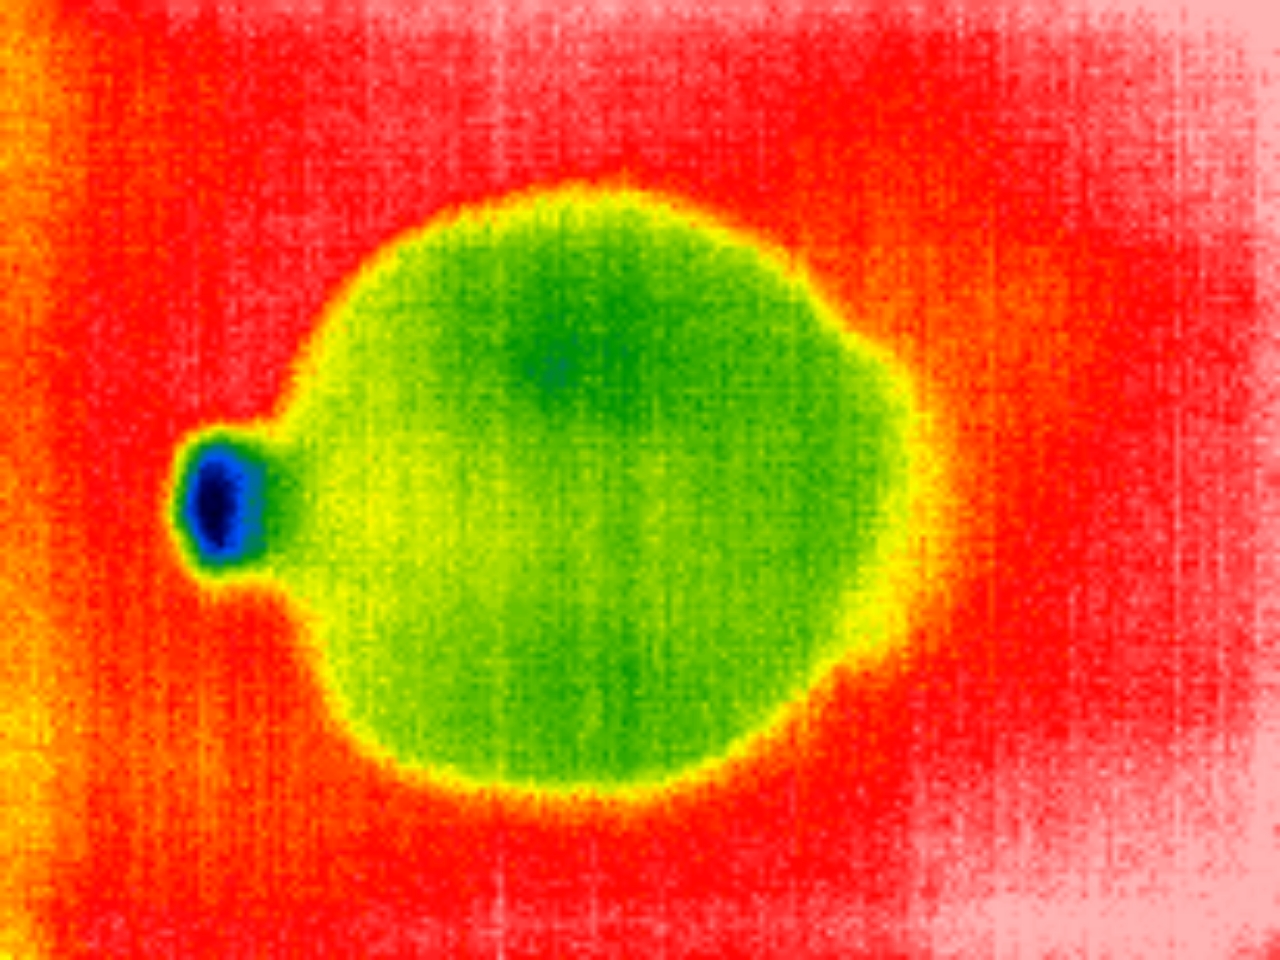
Label: No Defect